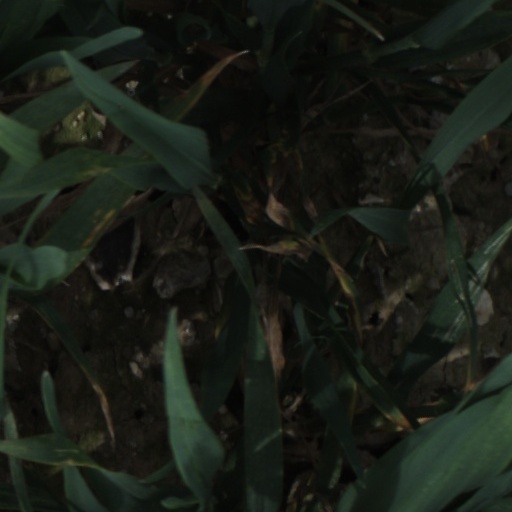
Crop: wheat